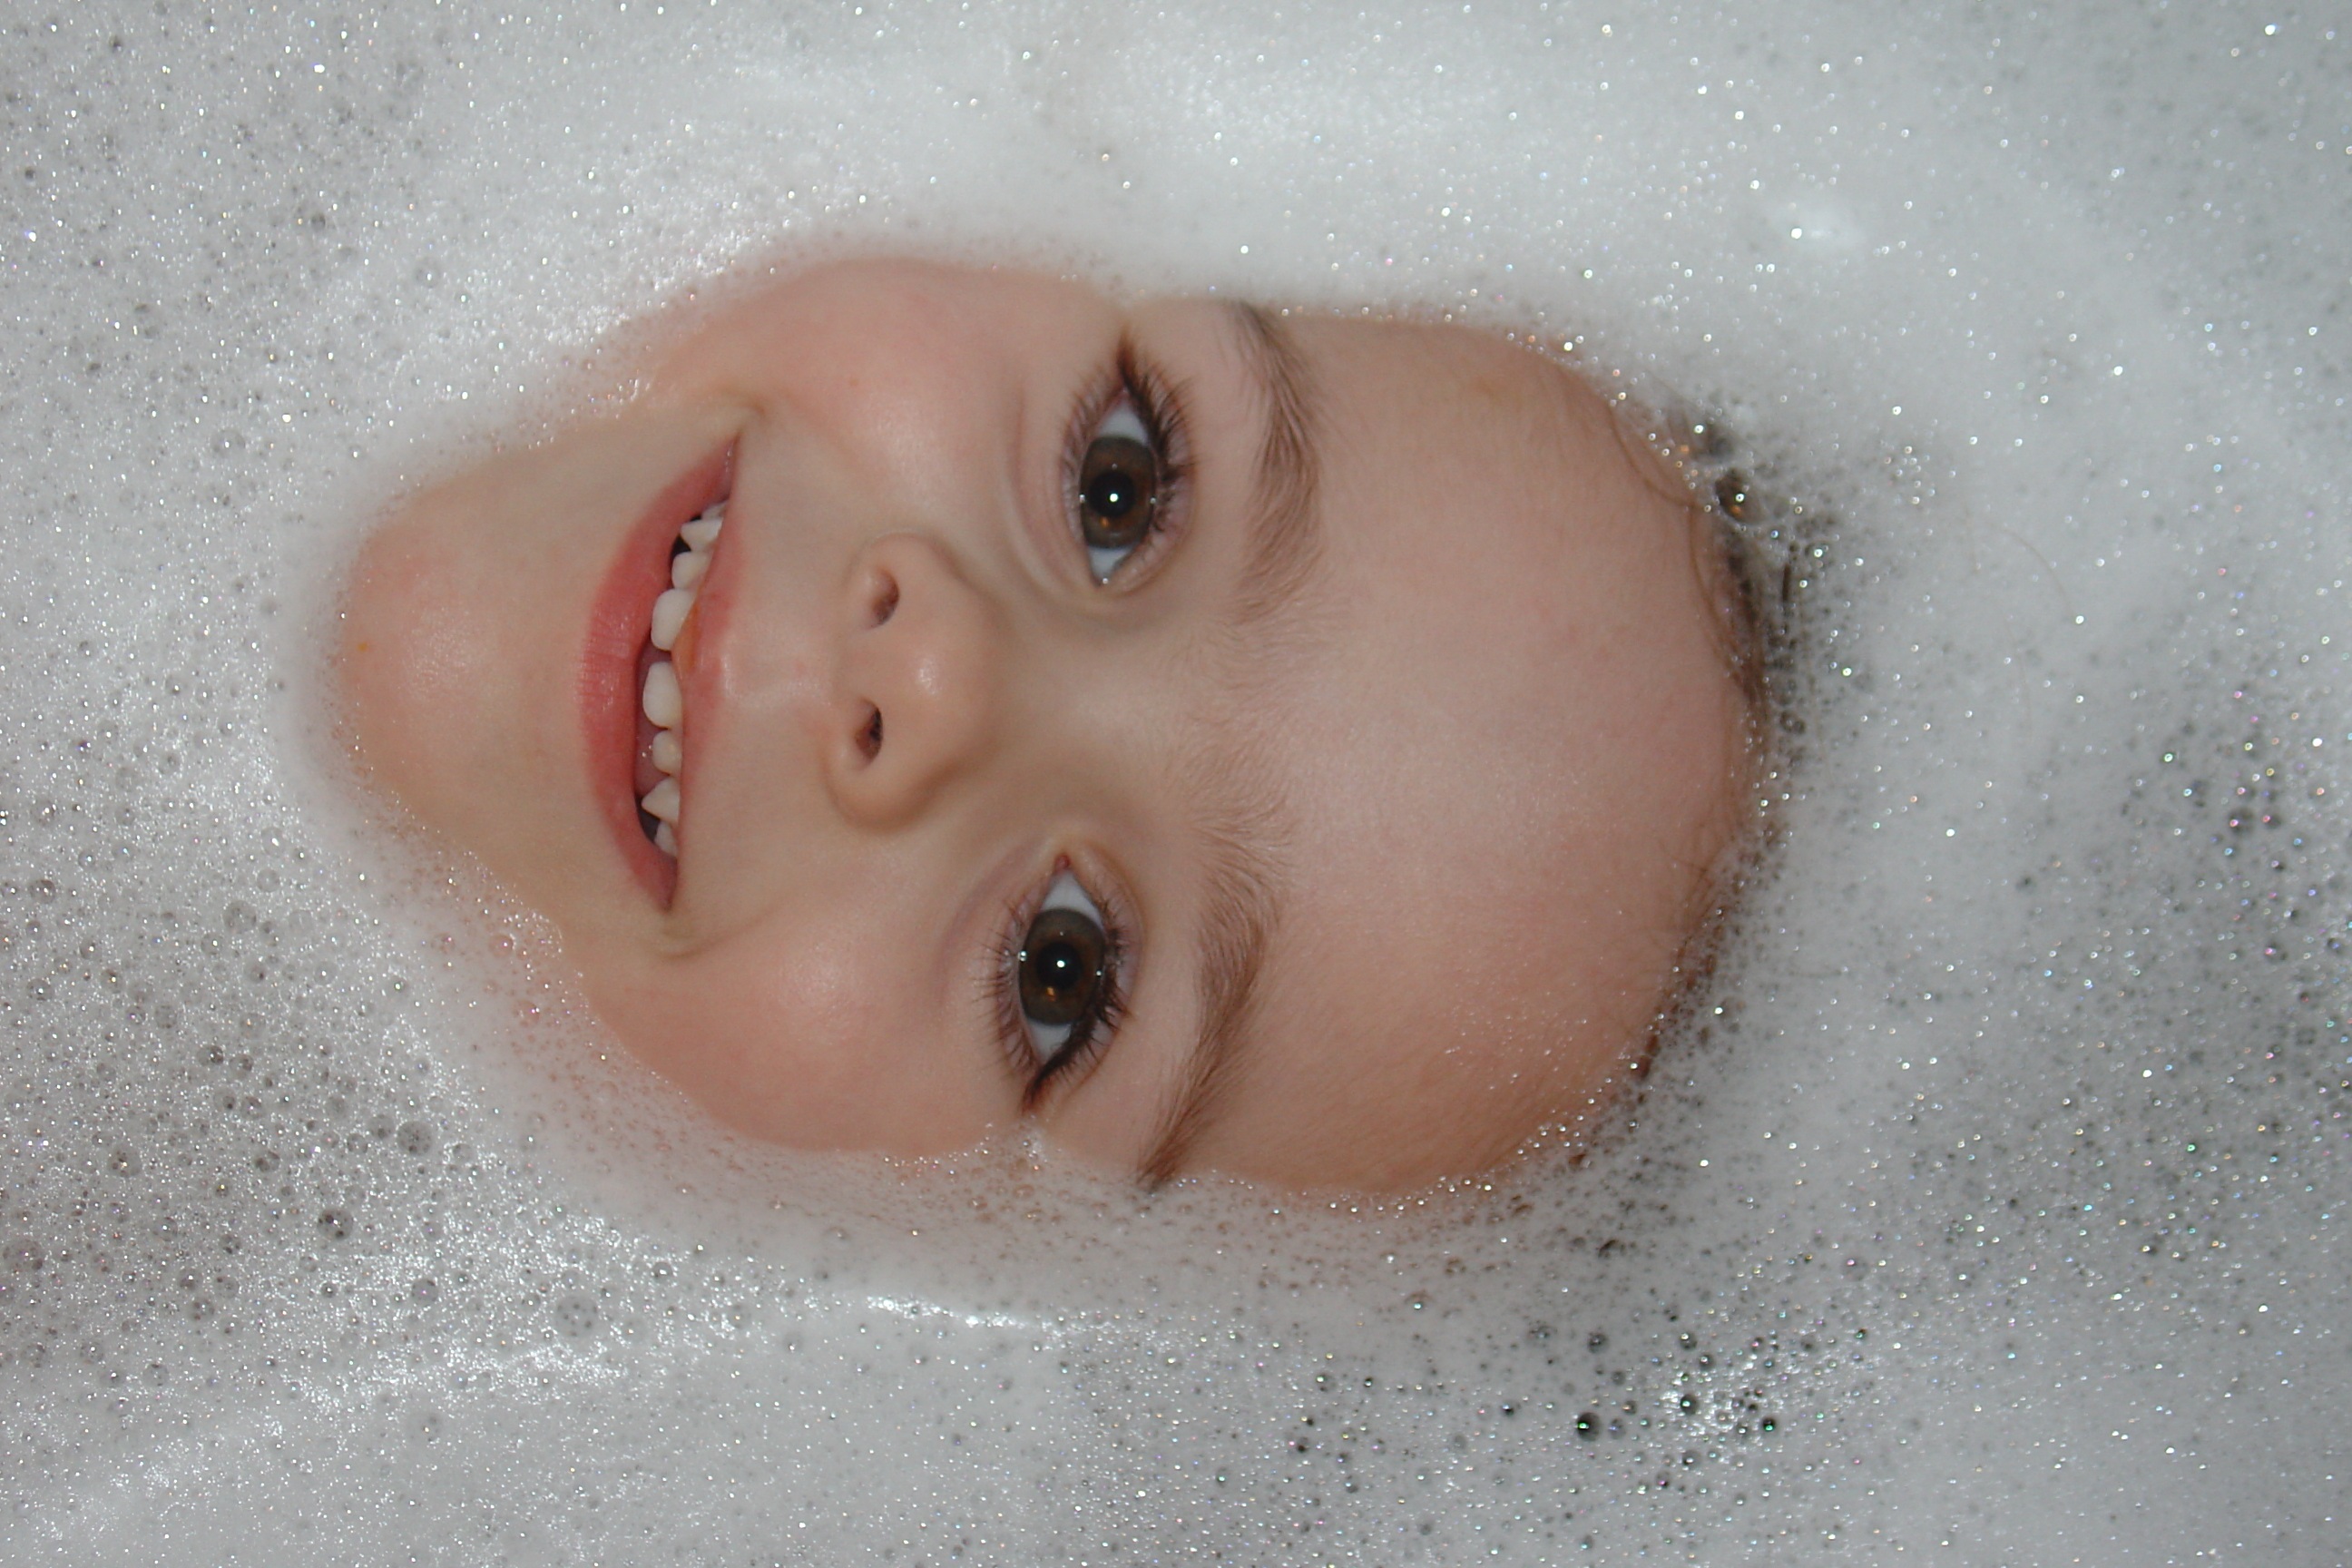
hand, person, girl, foam, portrait, finger, clean, child, blue, facial expression, lip, smile, mouth, close up, human body, face, nose, fun, infant, toddler, eye, head, skin, beauty, bubbles, organ, bath, emotion, bathing, cheeks